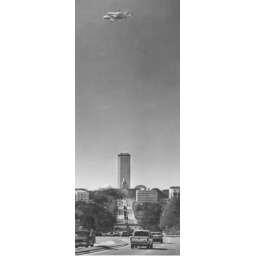
View of Space Shuttle flying over Florida's capitol building